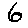
Label: 6